The Happiness Industry

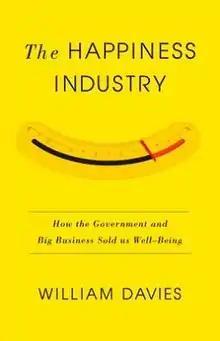

The Happiness Industry: How Government and Big Business Sold Us Well-Being is a 2015 book written by William Davies, in which the author proposes that the contemporary notions of happiness and well-being are being warped by the forces of numerous governmental and business institutions to transform happiness, as a concept, into something that promotes consumption.